333rd Field Artillery Battalion (United States)

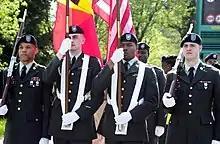
Honor guard for the "Wereth 11" in 2007.

The unit arrived in the small village of Schönberg, near St. Vith, Belgium, in October. The Service Battery was situated west of the Our River while Batteries A, B, and C were located on the east side of the river to support the VII Corps. The 333rd Field Artillery Group and the 969th were equipped with 155mm howitzers, and the 771st Field Artillery Battalion was equipped with 4.5-inch guns. They initially supported the 2nd Infantry Division and its replacement, the 106th Infantry Division.